Porto Cesareo

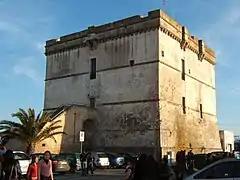
Torre Cesarea

Porto Cesareo (Salentino: ) is a town and "comune" in the Italian province of Lecce in the Apulia region of south-east Italy.